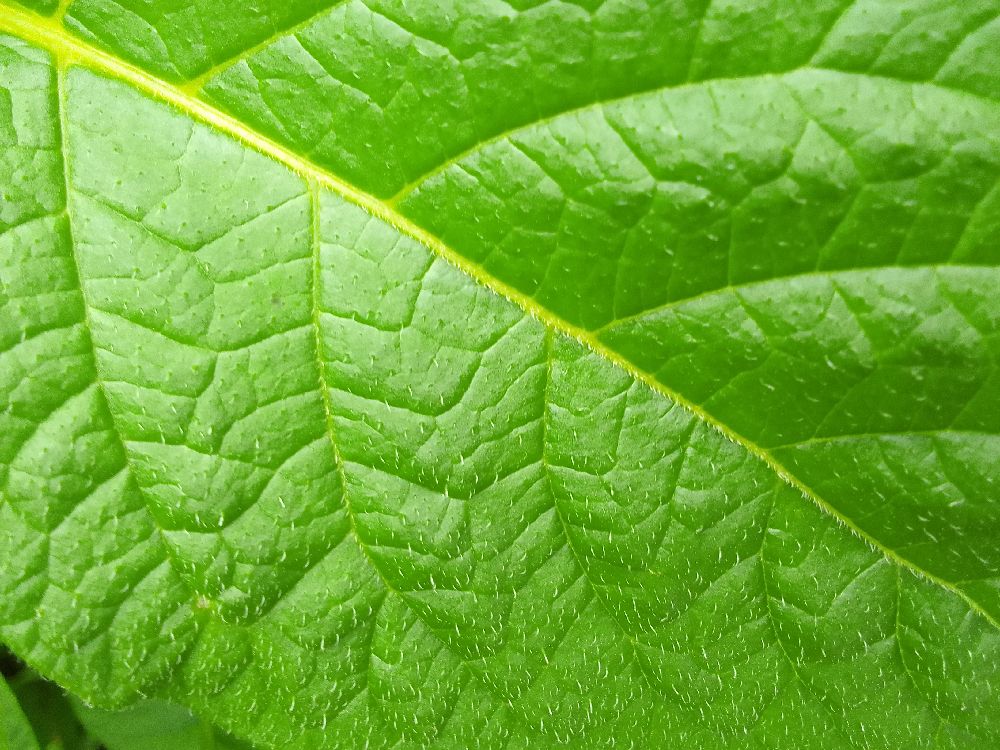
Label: Healthy